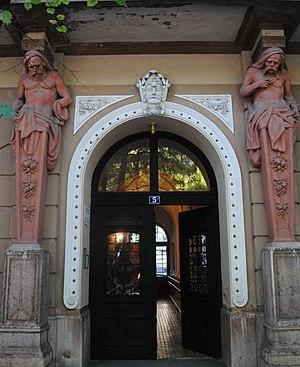
Cet article recense les monuments culturels du district du Banat septentrional en Serbie, dans la province autonome de Voïvodine.
Les monuments culturels de grande importance sont les monuments de Serbie qui, par leur valeur, bénéficient d'un haut degré de protection.
Le bâtiment de la Plebanija - Musée de Senta est située à Senta, dans la province de Voïvodine et dans le district du Banat septentrional, en Serbie. Il est inscrit sur la liste des monuments culturels de grande importance de la République de Serbie.